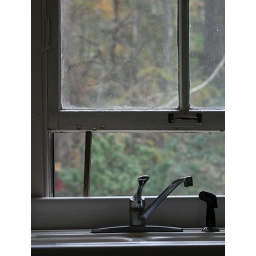
aunt and uncle's country house in huntsville -- the kitchen sink and window propped up with a stick